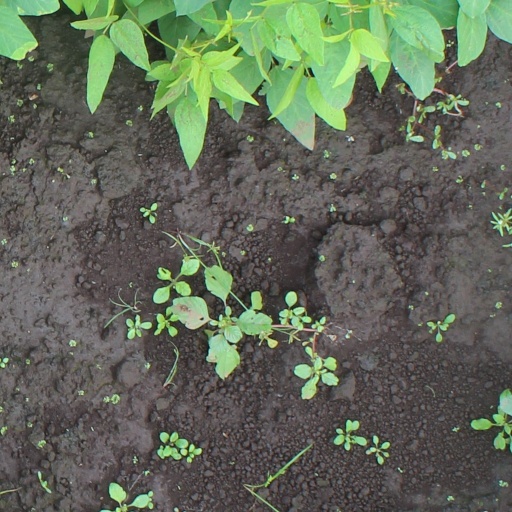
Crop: soybean